Star Worms

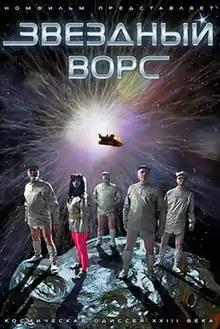
Film poster

Star Worms is a 2012 Russian comedy film directed by and of experimental rock band N.O.M.